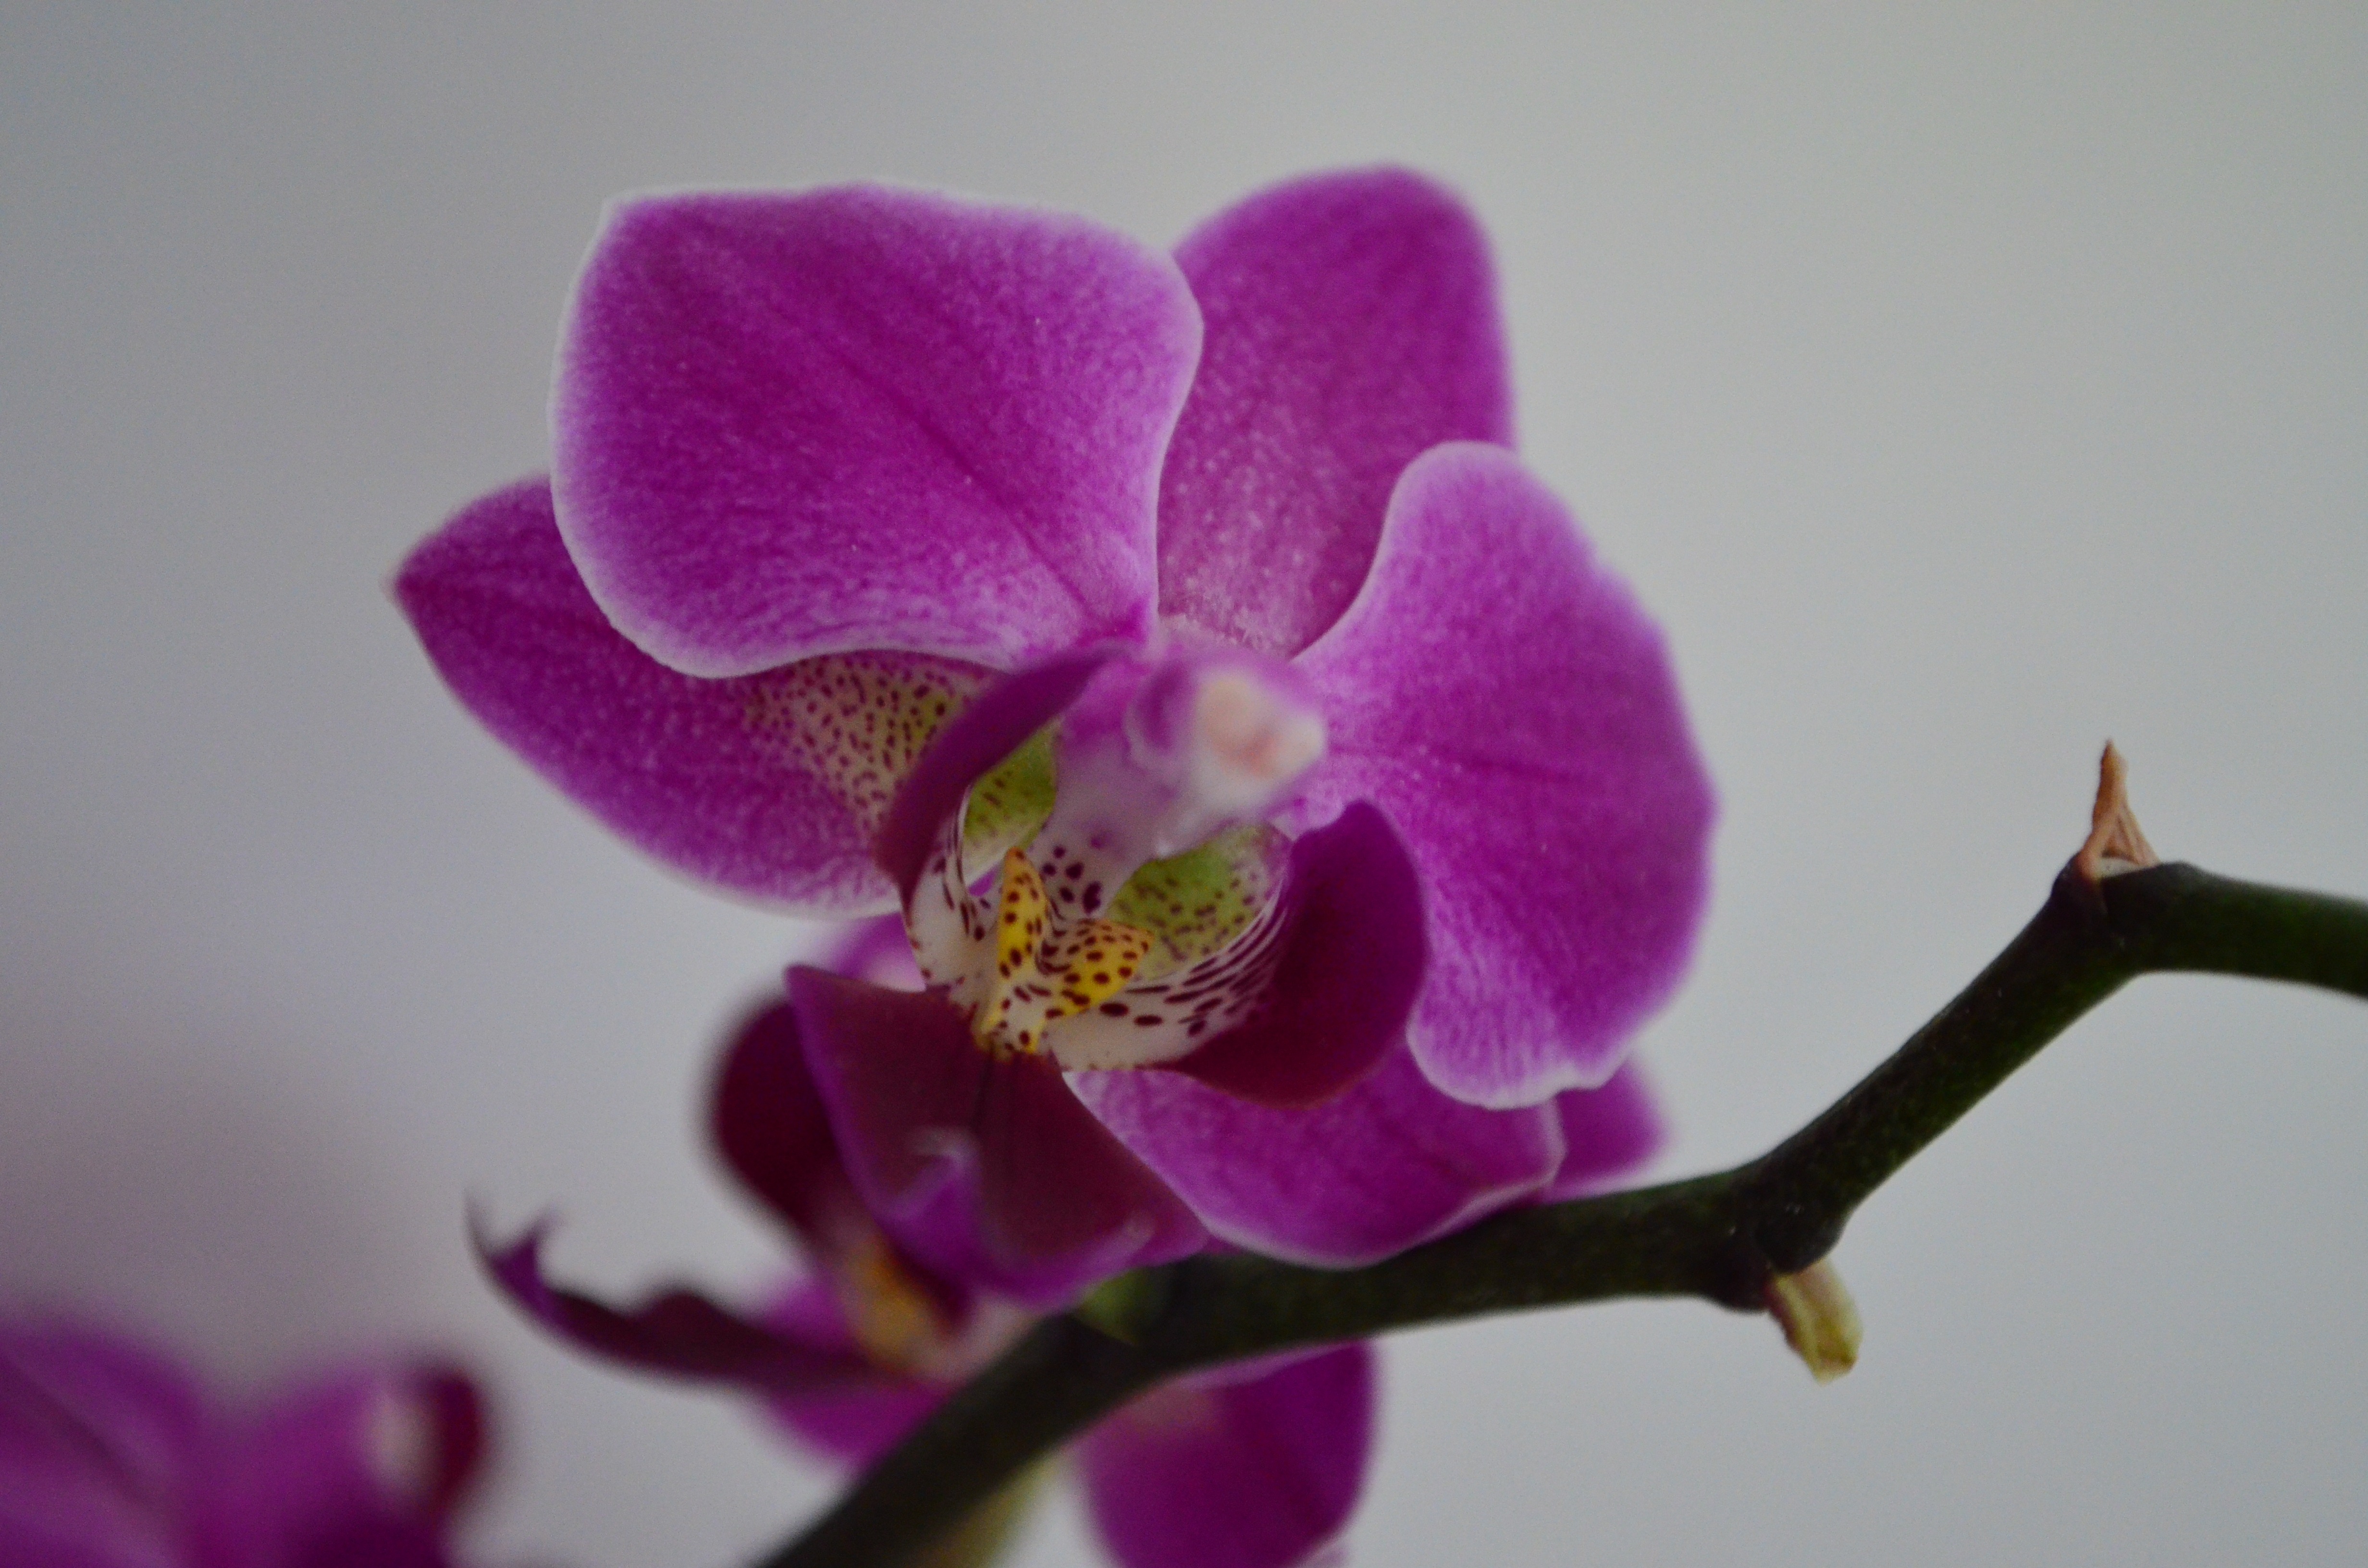
blossom, plant, flower, purple, petal, botany, pink, flora, orchid, houseplant, close up, macro photography, flowering plant, plant stem, land plant, moth orchid